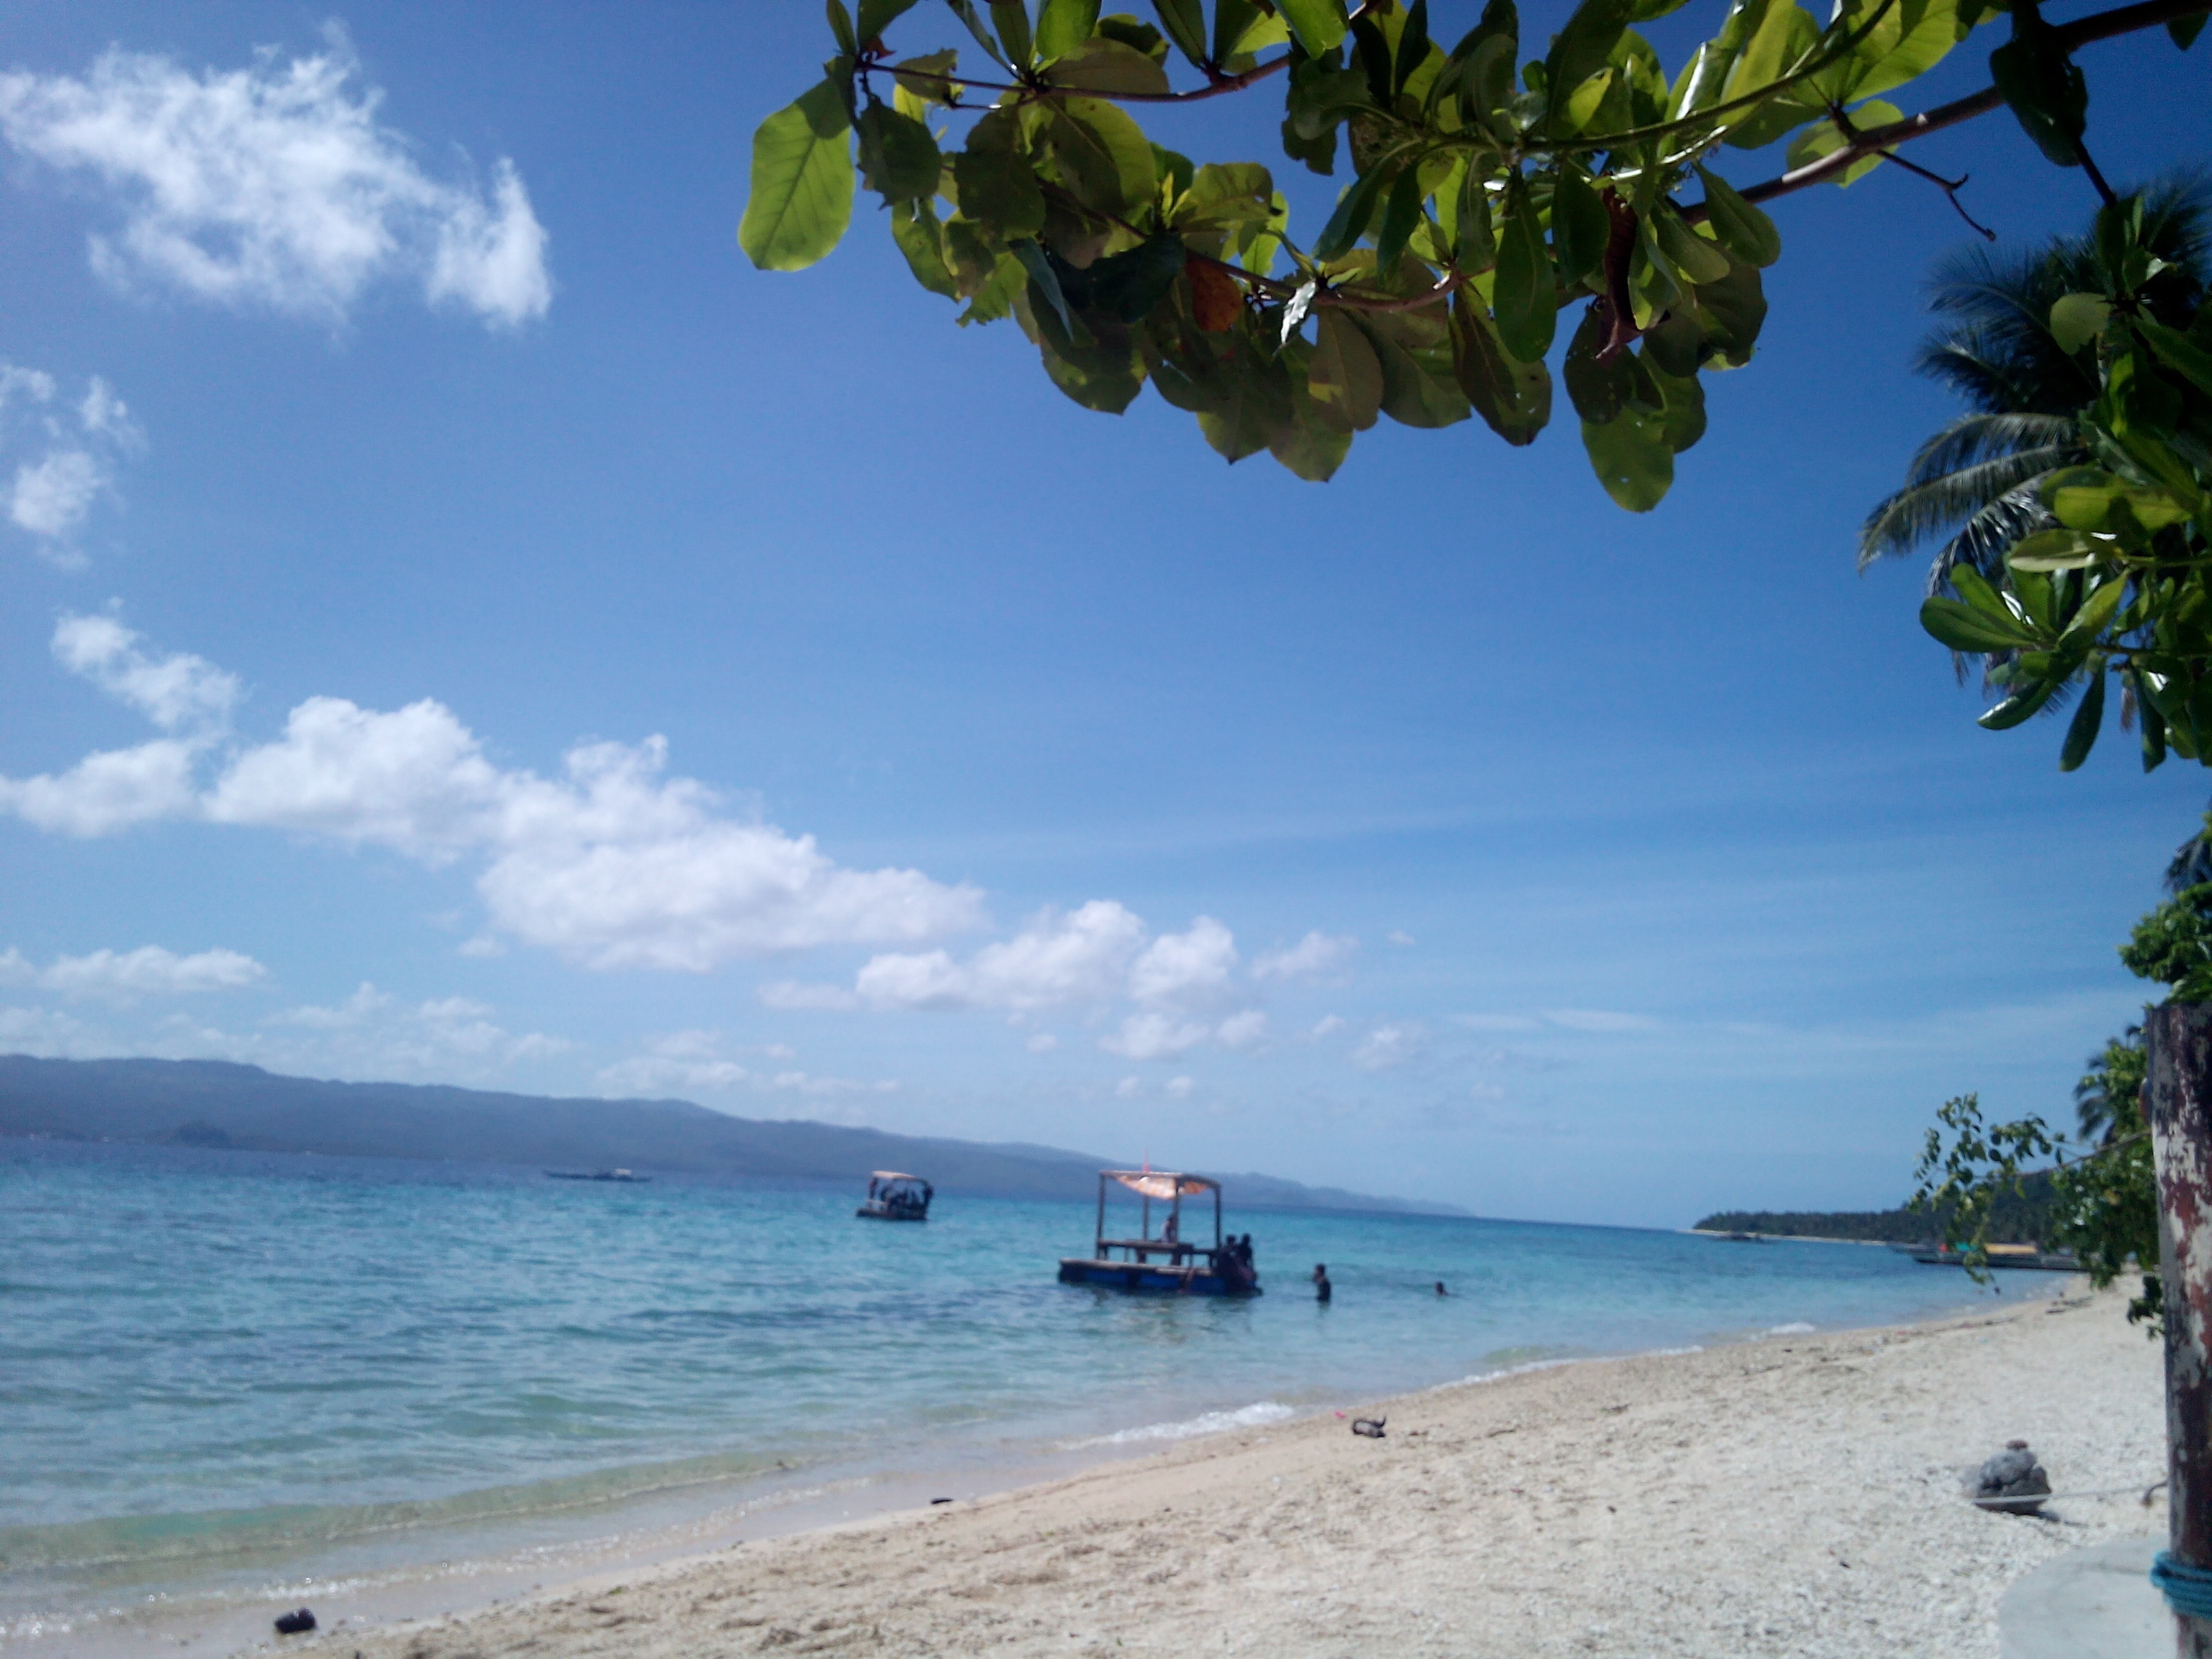
beach, sea, coast, vacation, bay, island, body of water, caribbean, tropics